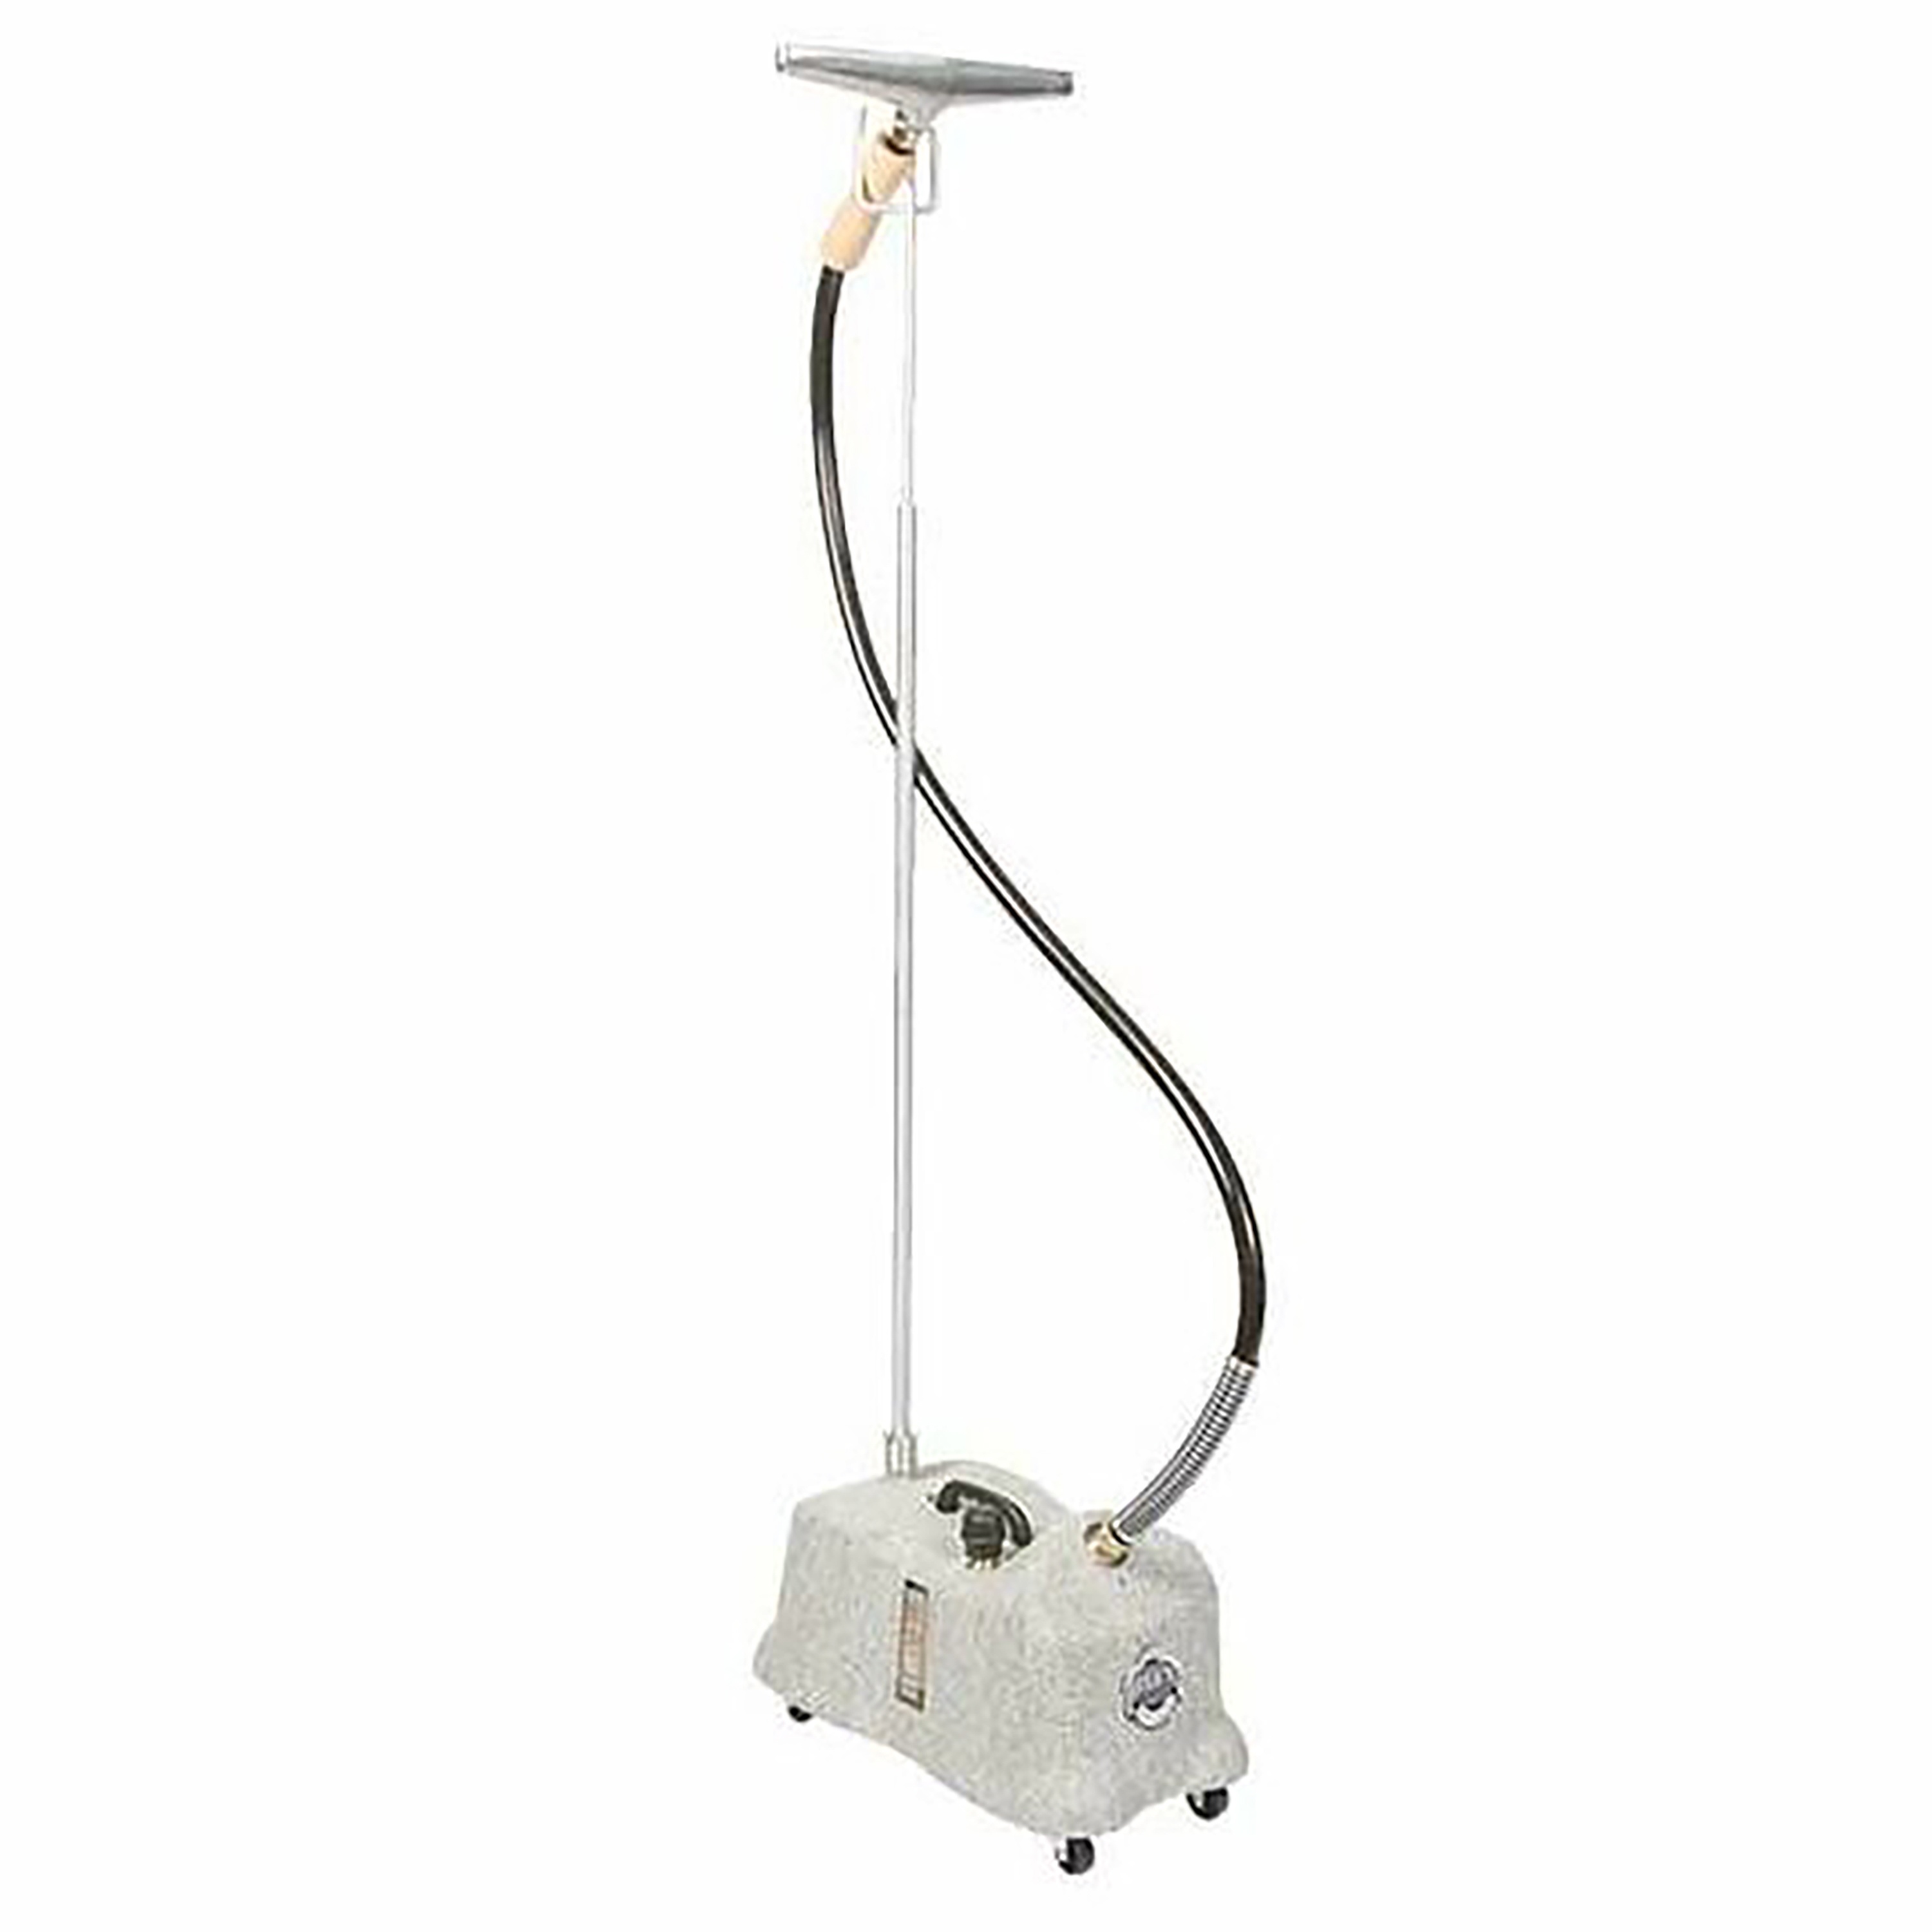
JIFFY CARPET STEAMER PRO-LINE, 120V,  5.5' HOSE. 1 GAL TANK, METAL CARPET HEAD
The Carpet Steamer is Jiffy Steamer's most powerful model and is designed for commercial use. The J-4000C includes a 12 in / 30.4 cm metal steam head with a wooden handle to help with carpet installation and removal of furniture dents in the carpet. Made in the USA Since 1940 3-Year Limited Warranty Convenient standby and steam setting Reaches standby temperature within 15 minutes Ready to steam within 2 minutes once at the standby temperature 1500 watt heating element Solid die-cast aluminum outer housing 304 stainless steel internal boiler tank All brass fittings Sight gauge for a quick view of water level and sediment buildup No water lines that could become clogged with hard water deposits Color-coded high-temperature wiring Swivel casters for mobility Metal Steam Head (12 inches / 30 centimeters wide) Flexible rubber hose (5.5 feet / 1.68 meters) Power cord (7 feet) with molded storage clip 24-hour repair service available in the USA when required
Brand: Jiffy Steamer USA
Category: Home & Garden > Household Appliances > Floor & Steam Cleaners > Carpet Shampooers > Steam Carpet Shampooers